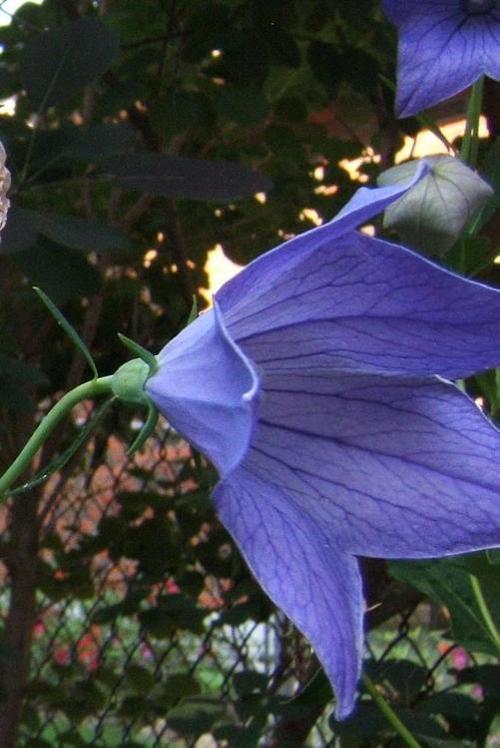
Label: balloon flower